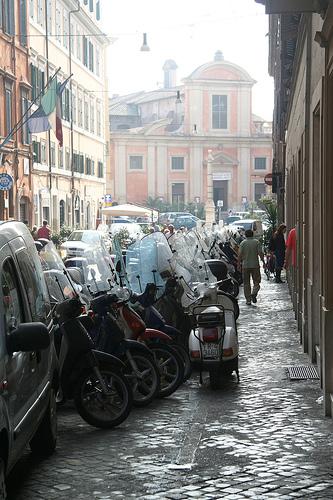
Weather: snow or frosty